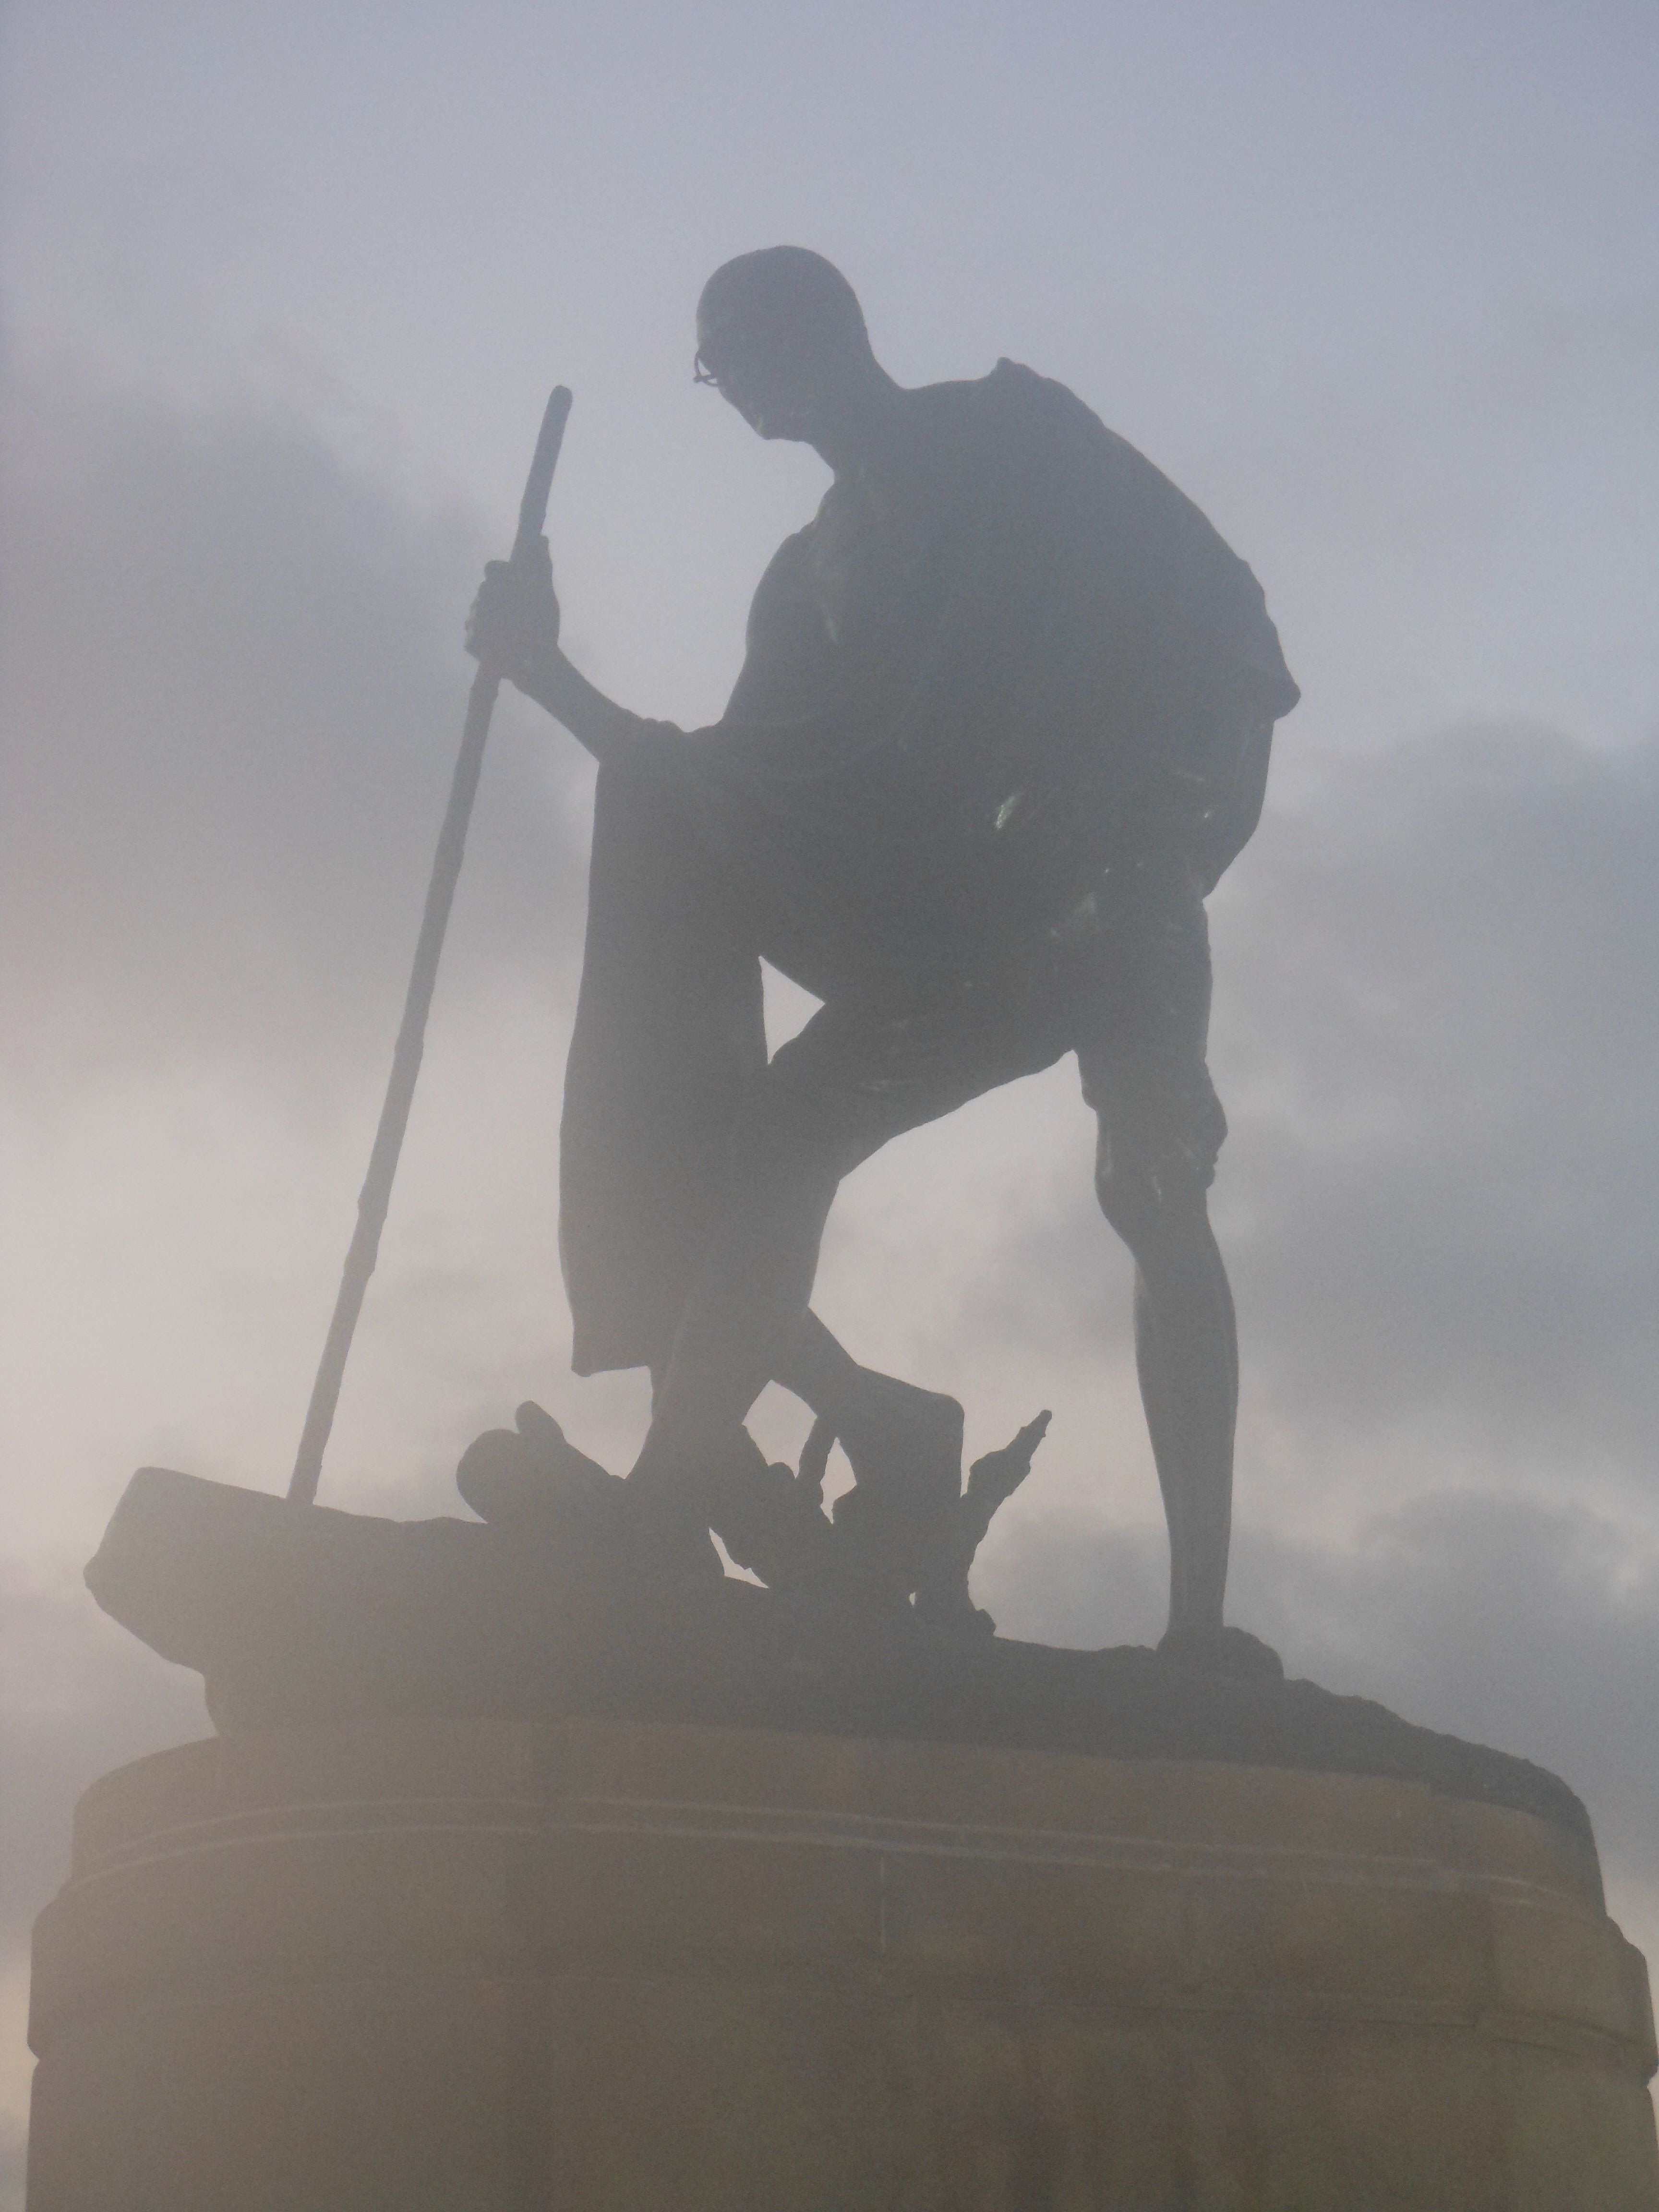
silhouette, monument, statue, peaceful, peace, landmark, photograph, inspiration, image, india, chennai, gandhi, atmospheric phenomenon, atmosphere of earth, mahatma